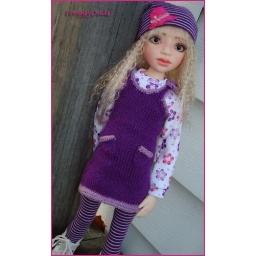
Hand knit jumper by Brenda. Striped hat and socks and flowered shirt by Vicki. Berdine Creedy BJD